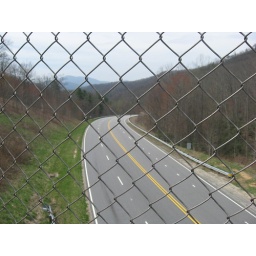
Leaving Hot Springs. We're not always in the woods, sometimes we have to cross over roads to get into the mountains